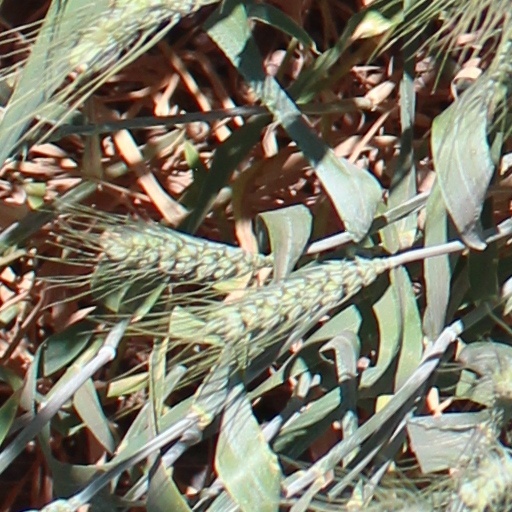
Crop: wheat